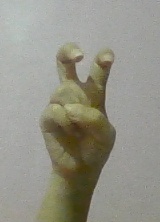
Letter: toot